Megachile chomskyi

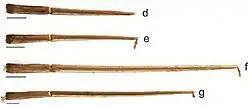
Tongues of: (d) "M. amica"; (e) "M. chomskyi"; (f) "M. oenotherae"; and (g) "M. umatillensis".

Species in the "oenotherae" group have long tongues, although "M. chomskyi"'s tongue is not as long as those of "M. umatillensis" and "M. oenotherae". Both sexes of "M. chomskyi" have a tongue length of , making it more than half the length of the body. For both sexes, the tongue's first palpomere is 55% the length of the second.